Tabloid (newspaper format)

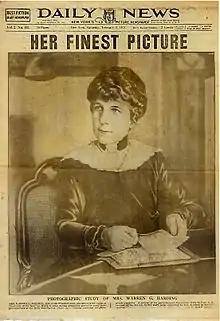
"A photographer's photographer" quote by First Lady Florence Harding, who stated the Edward Jackson's photograph of her was "the best photo ever taken." The photo ran on the entire front page of the February 5, 1921 edition of the "New York Daily News".

The word "tabloid" comes from the name given by the London-based pharmaceutical company Burroughs Wellcome & Co. to the compressed tablets they marketed as "Tabloid" pills in the late 1880s. The connotation of "tabloid" was soon applied to other small compressed items. A 1902 item in London's "Westminster Gazette" noted, "The proprietor intends to give in tabloid form all the news printed by other journals." Thus "tabloid journalism" in 1901, originally meant a paper that condensed stories into a simplified, easily absorbed format. The term preceded the 1918 reference to smaller sheet newspapers that contained the condensed stories.